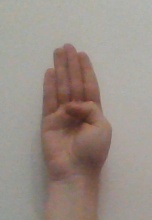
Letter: kaaf